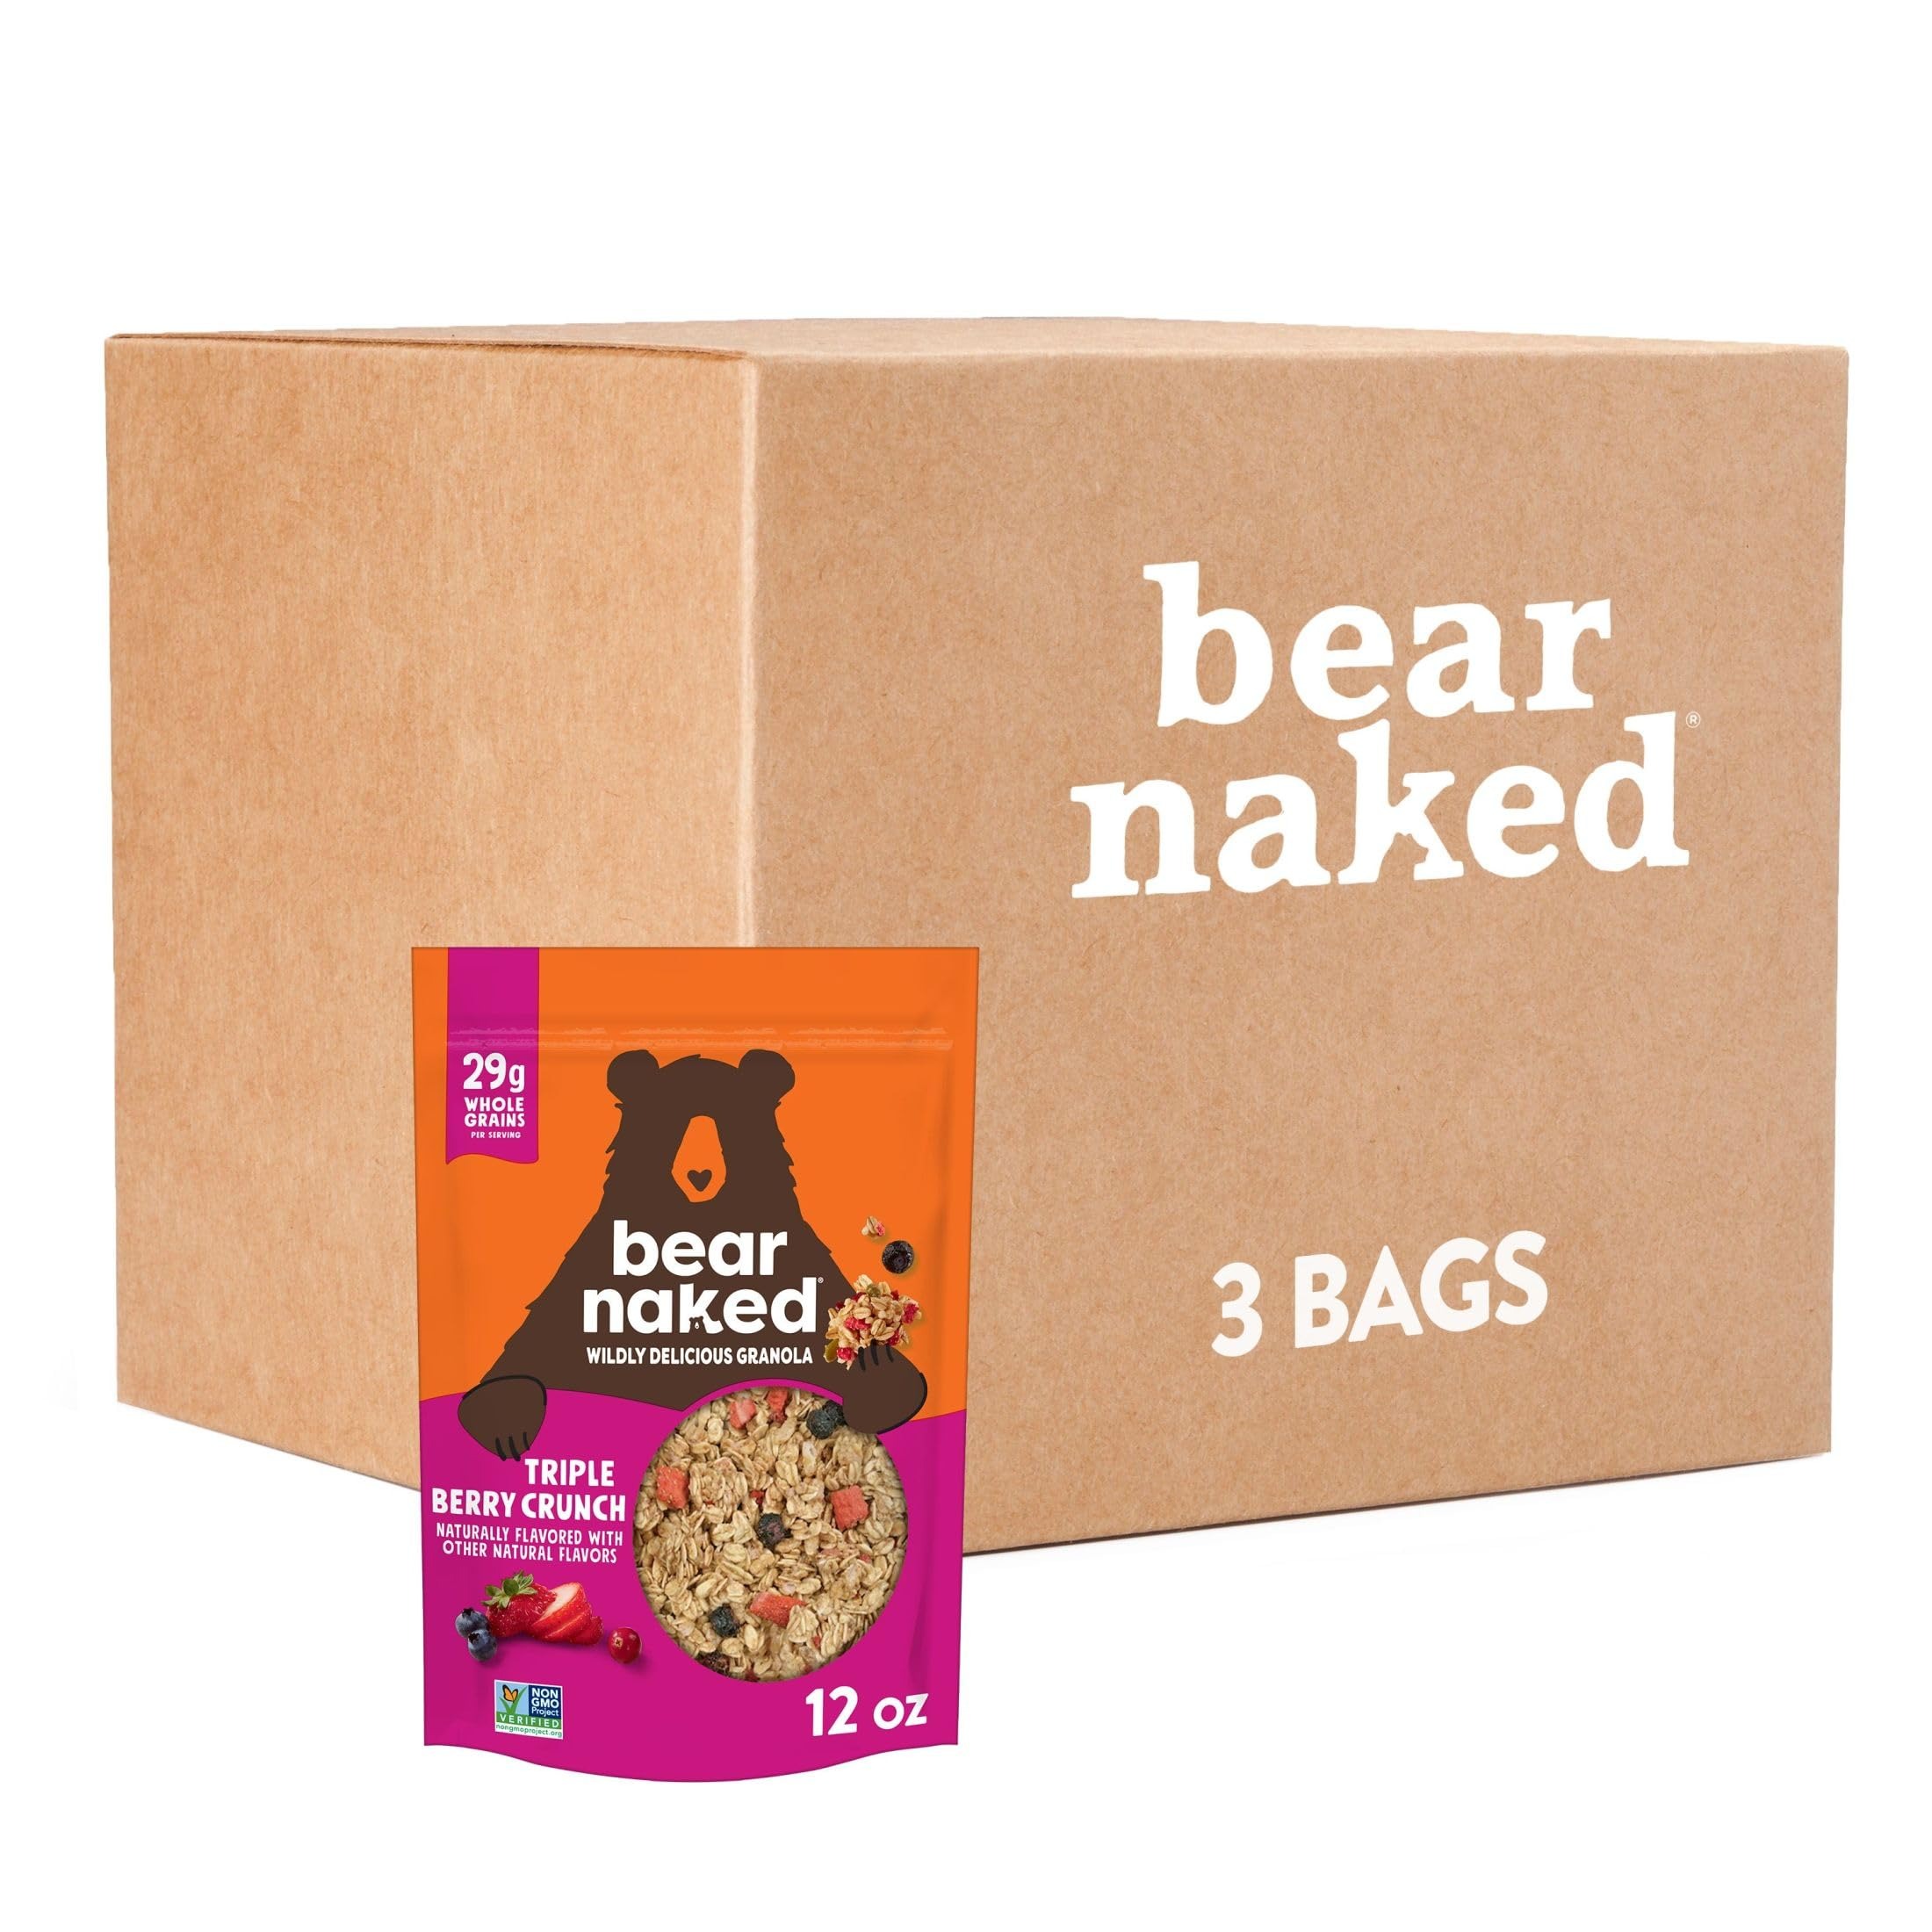
Item Name: Bear Naked Granola Cereal, Whole Grain Granola, Breakfast Snacks, Mega Pack, Triple Berry Crunch (3 Bags)
Bullet Point 1: Bear Naked Triple Berry Crunch granola delights with every handful or as an addition to your favorite yogurt or smoothie
Bullet Point 2: So many berries; Strawberries, blueberries, and cranberries each bring a distinctive taste while making for a flavorful combination
Bullet Point 3: Contains 29g of whole grain; Good source of fiber (contains 6g total fat per serving); Non-GMO Project Verified; USDA Whole Grain-Rich; Kosher Pareve
Bullet Point 4: Take-anywhere resealable pouch makes for the perfect portable snack; Bowl it, palm it, bag it
Bullet Point 5: Includes one, 2.25lb case containing three, 12oz bags of Bear Naked Triple Berry Crunch granola; Packaged for freshness and great taste
Value: 36.0
Unit: Ounce

Price: 86.625